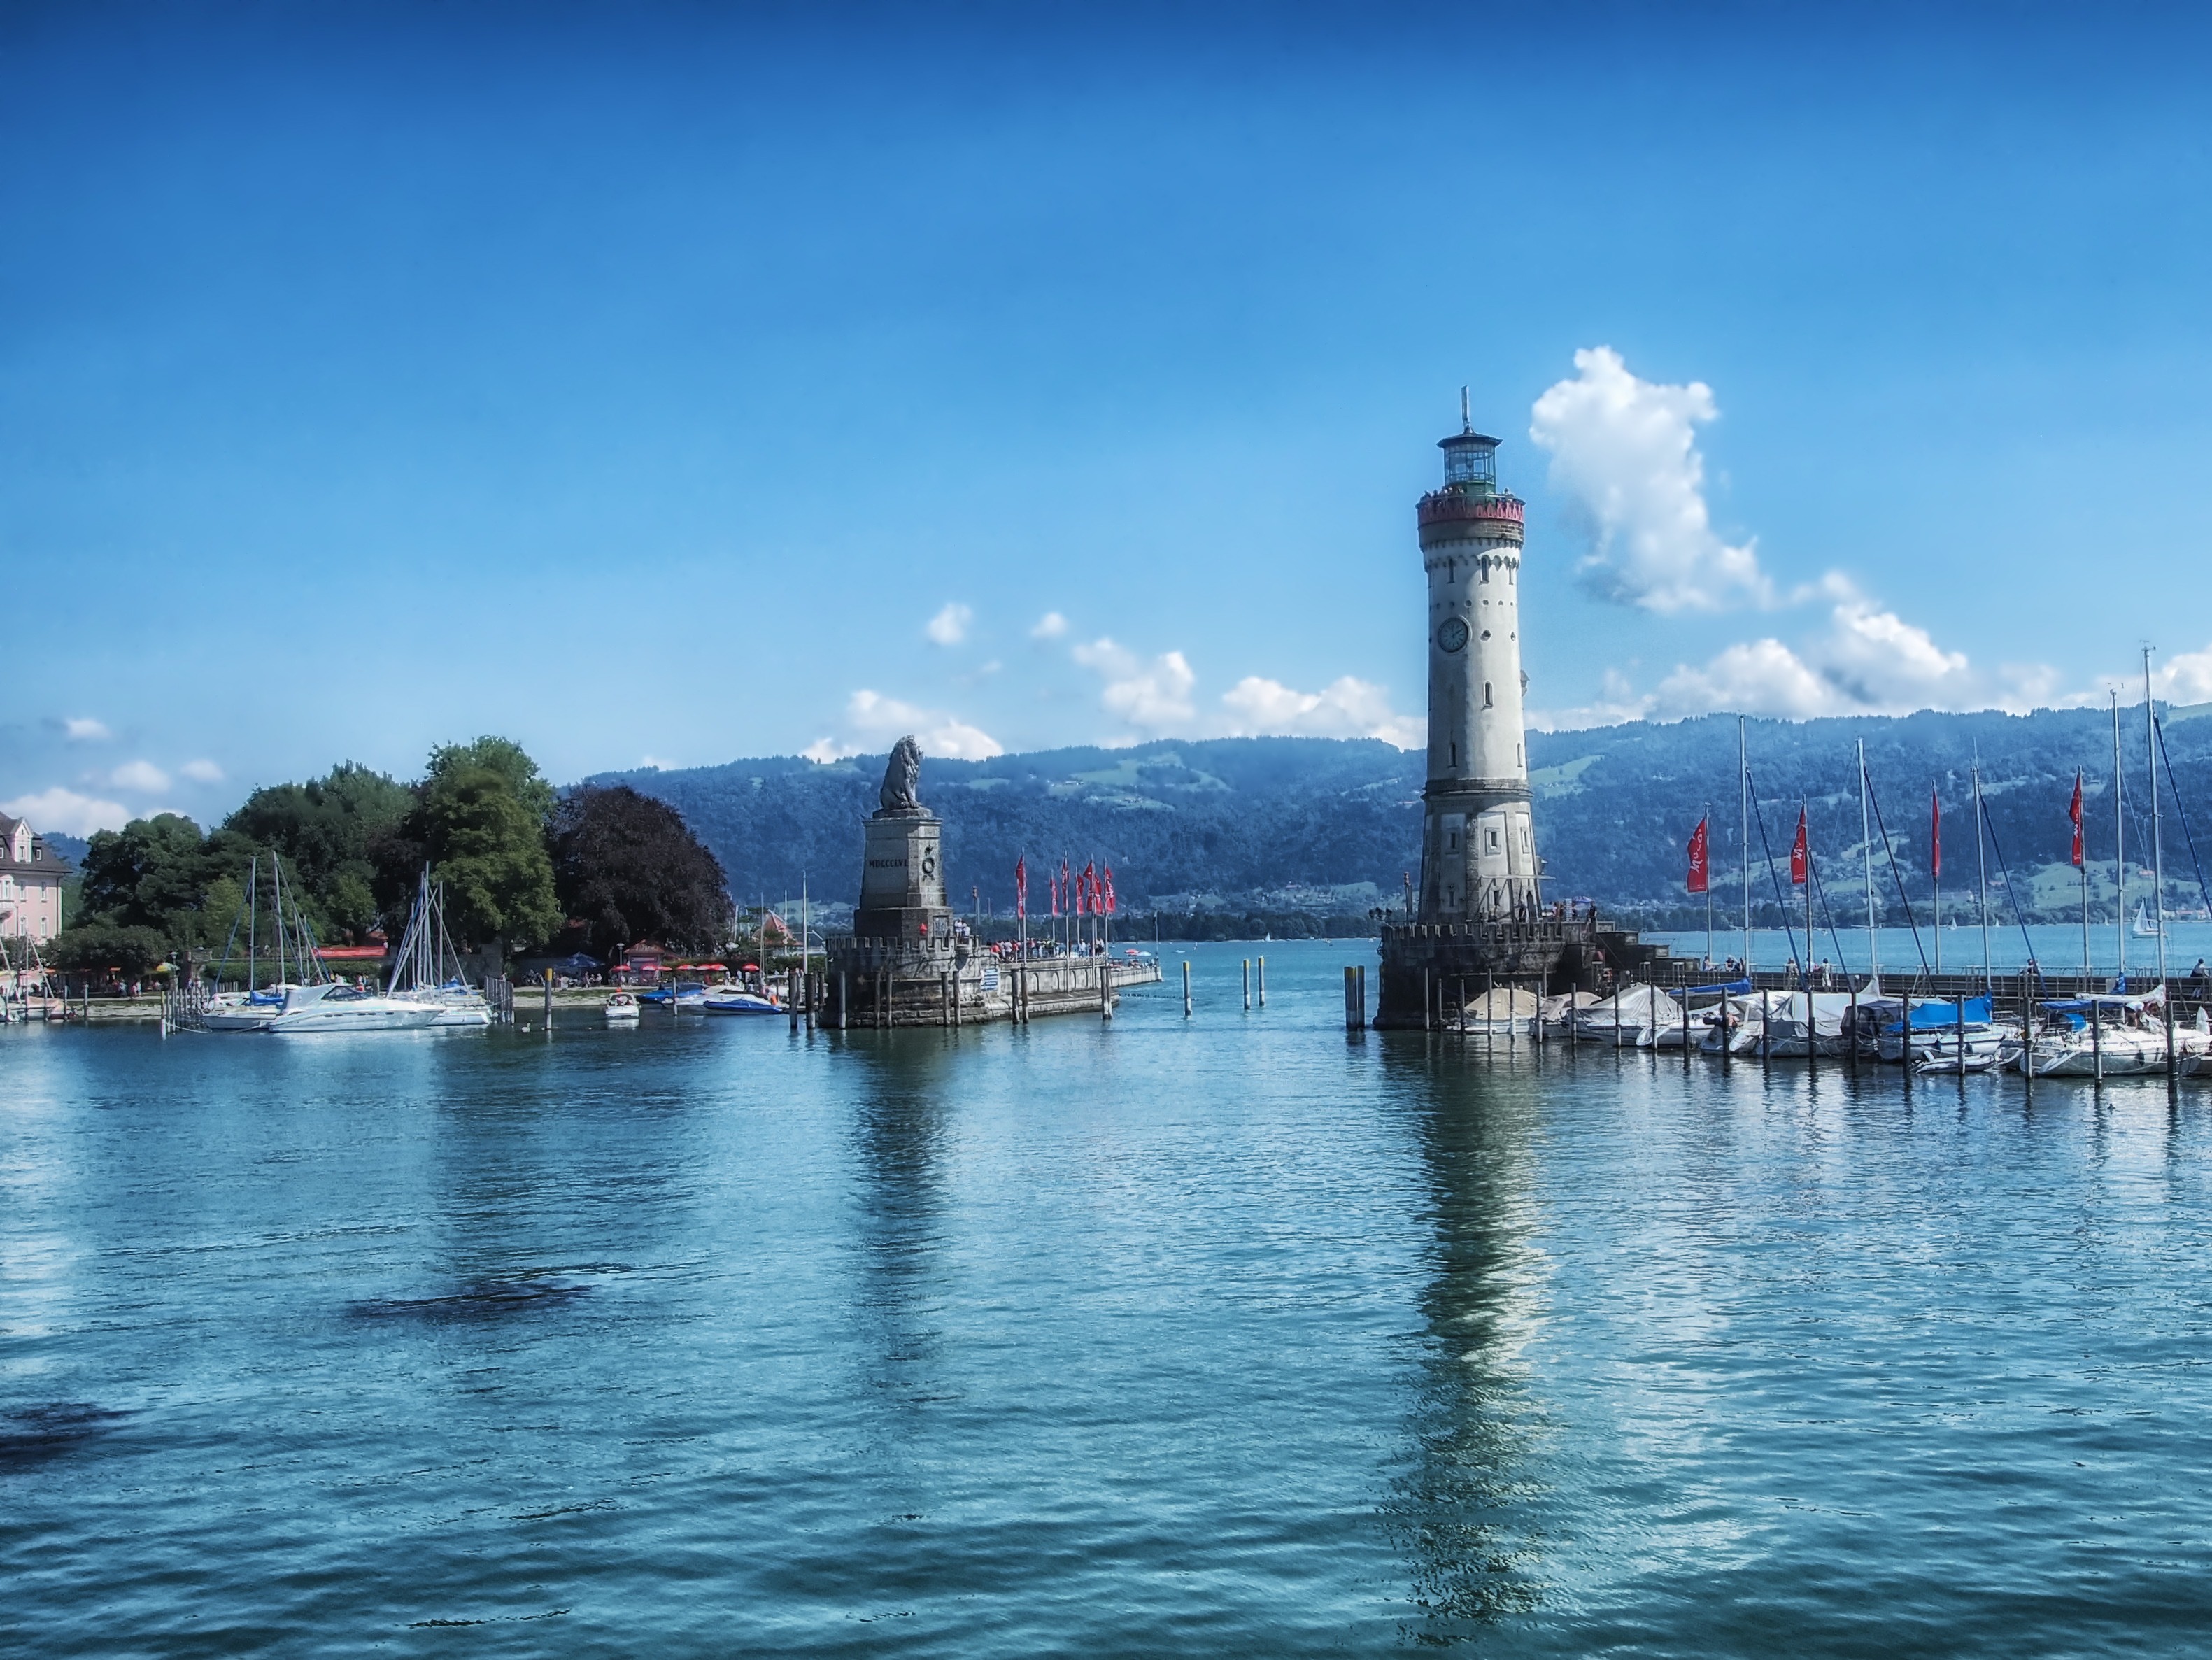
sea, coast, water, nature, forest, ocean, lighthouse, cityscape, reflection, vehicle, tower, bay, harbor, port, woods, outside, hdr, mountains, boats, ships, reflections, germany, lindau